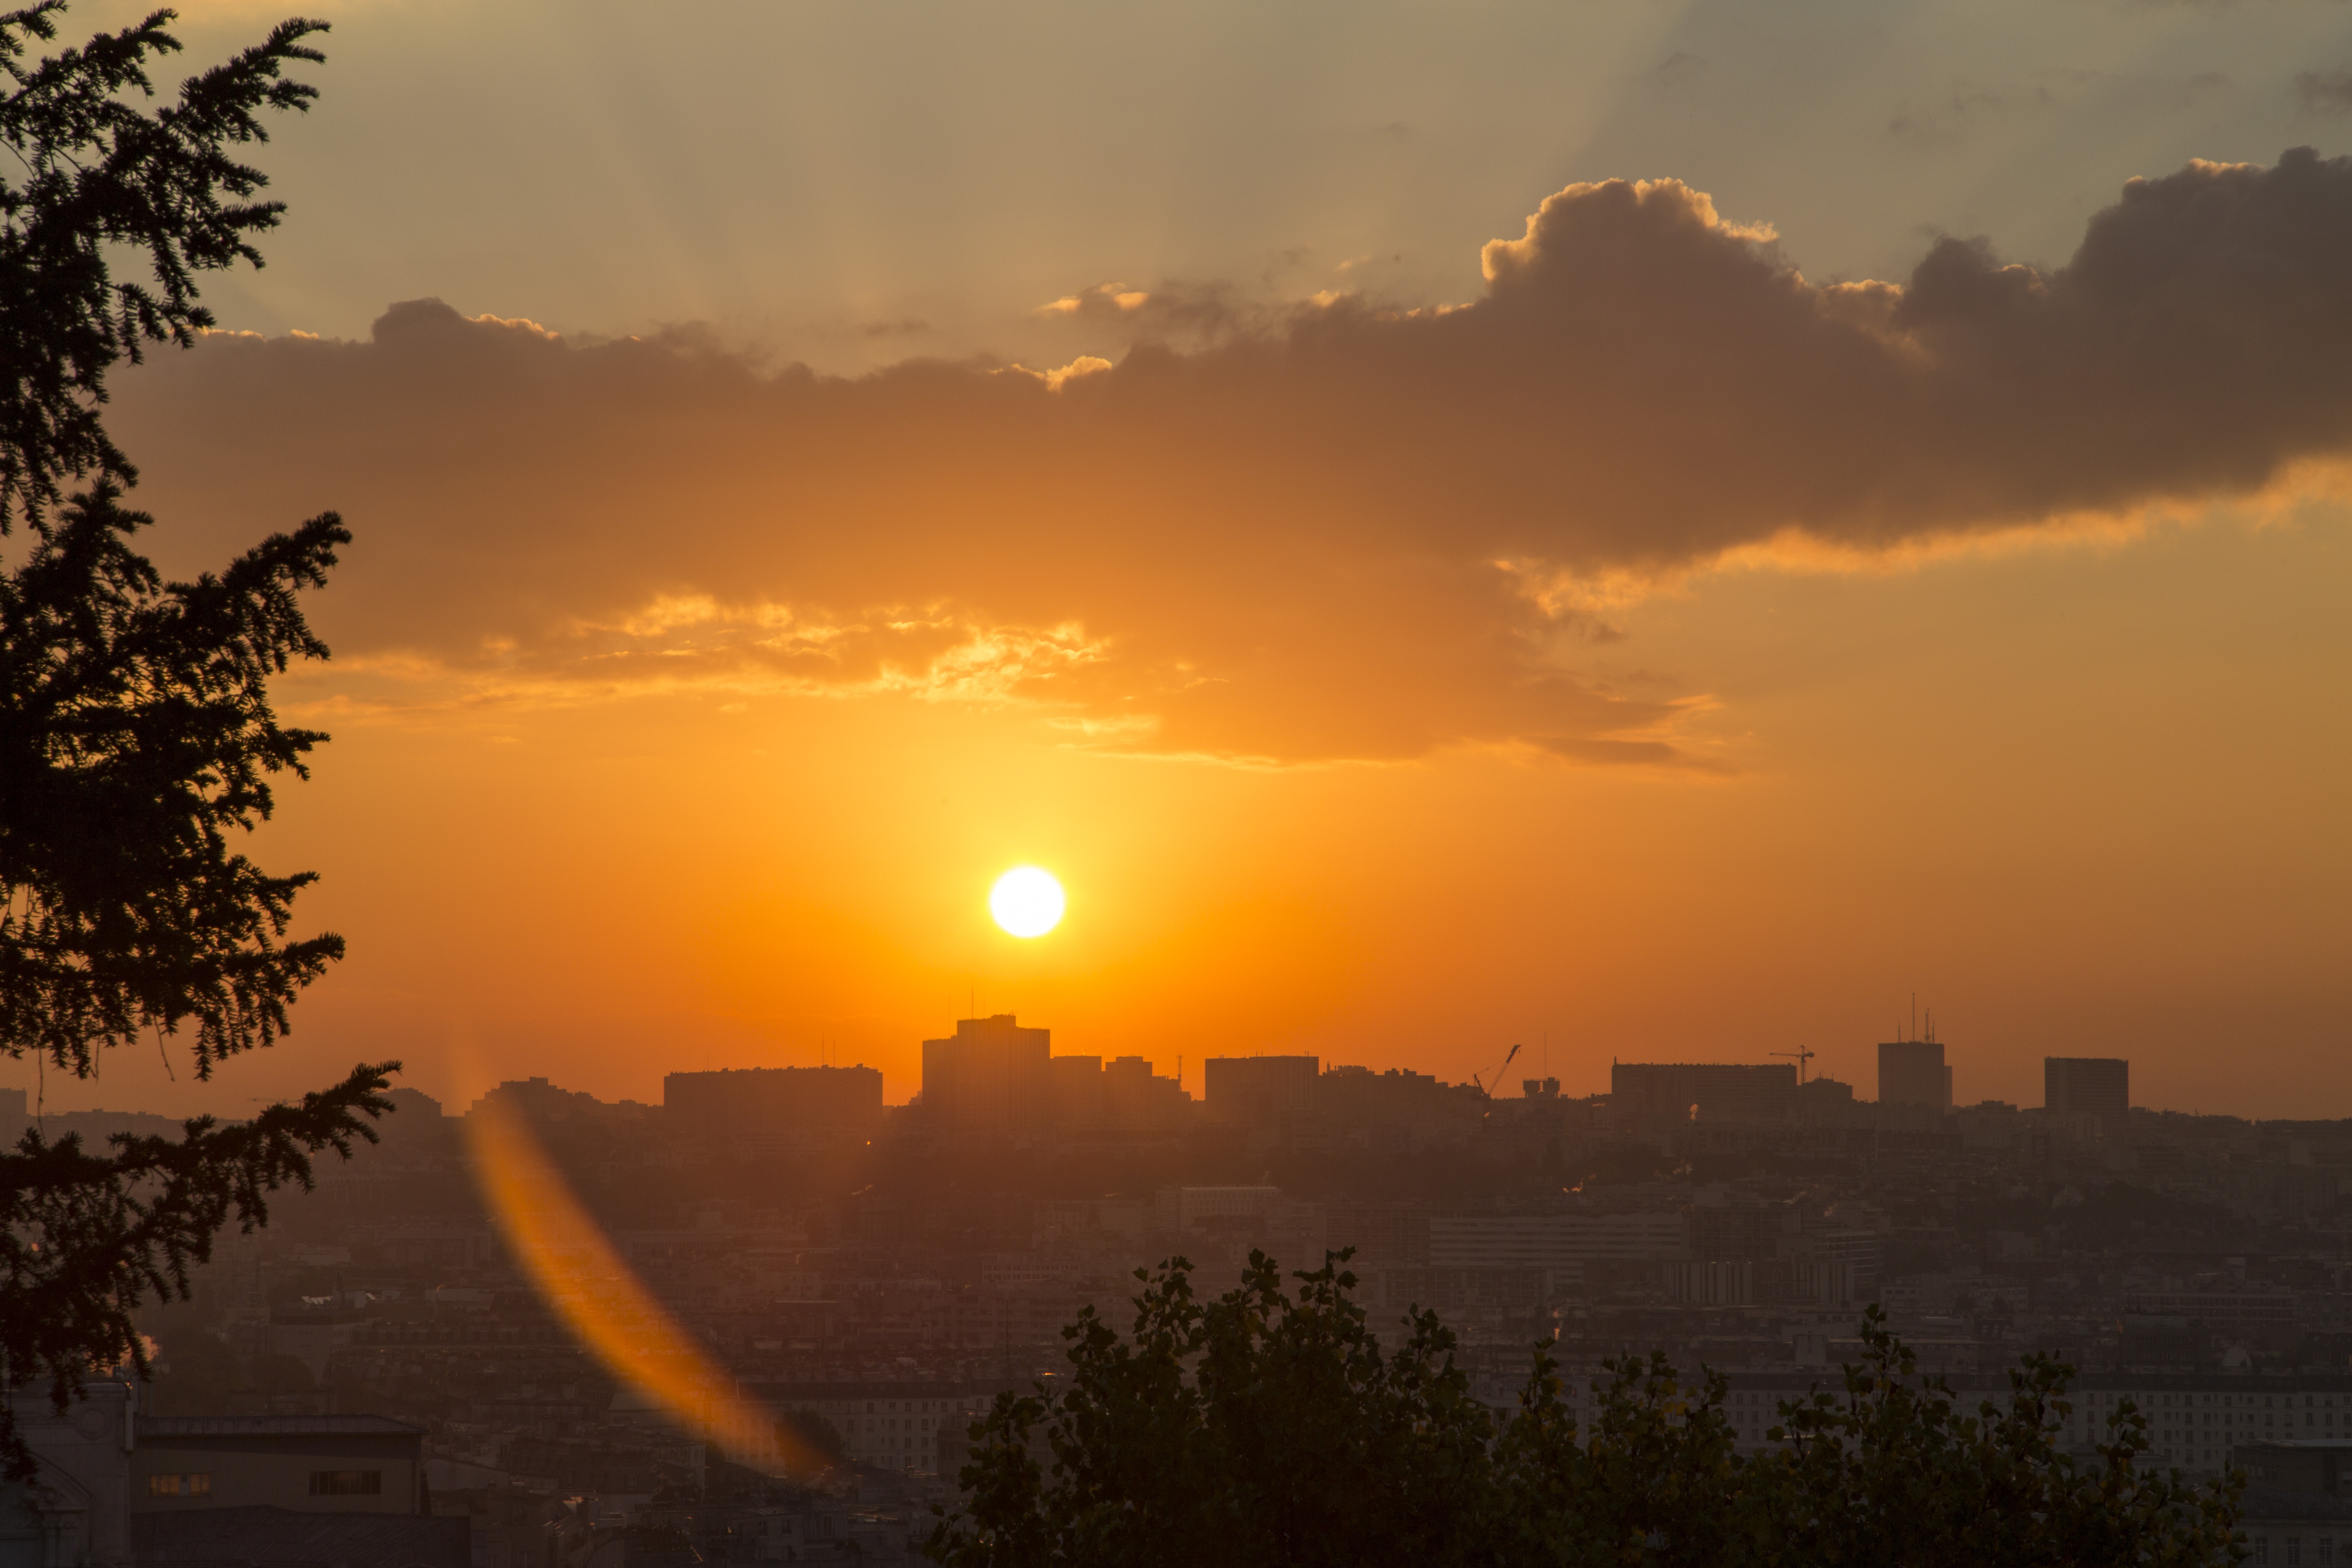
landscape, horizon, cloud, sky, sun, sunrise, sunset, mist, sunlight, morning, dawn, atmosphere, dusk, evening, haze, clouds, beautiful, afterglow, atmospheric phenomenon, red sky at morning